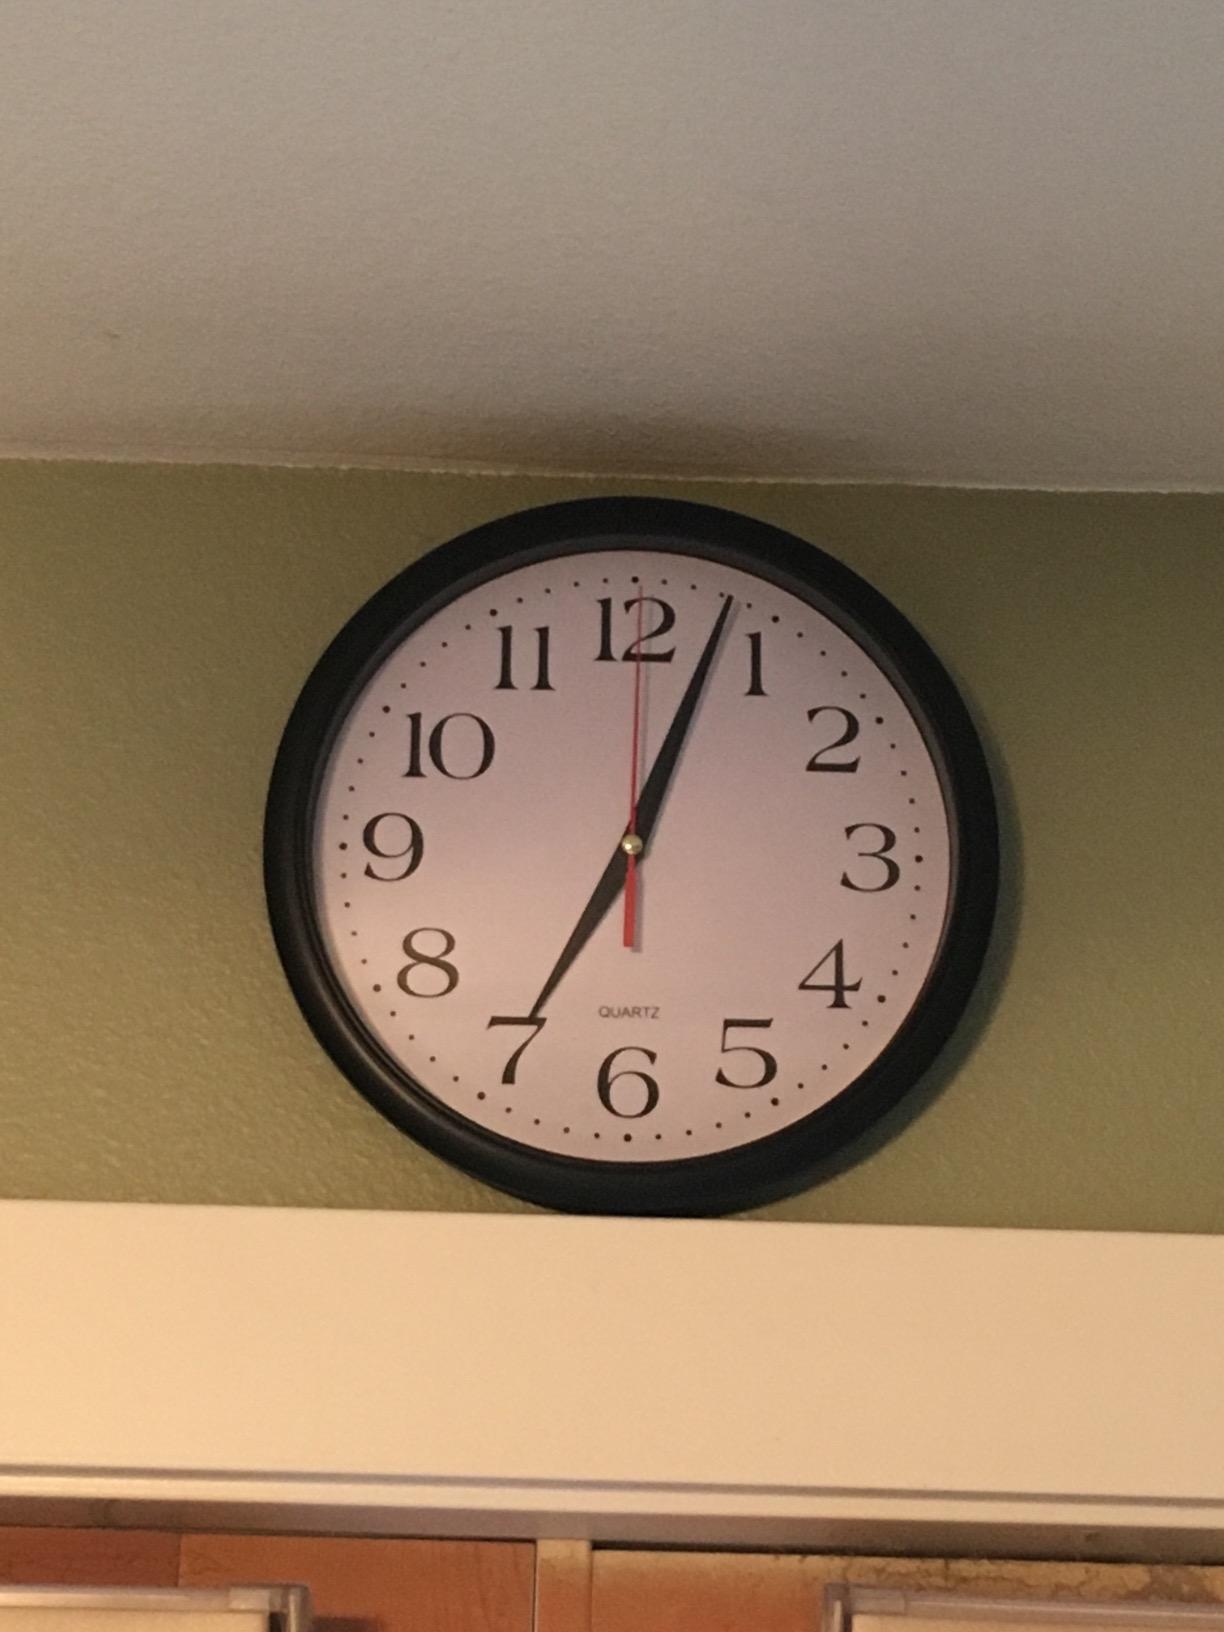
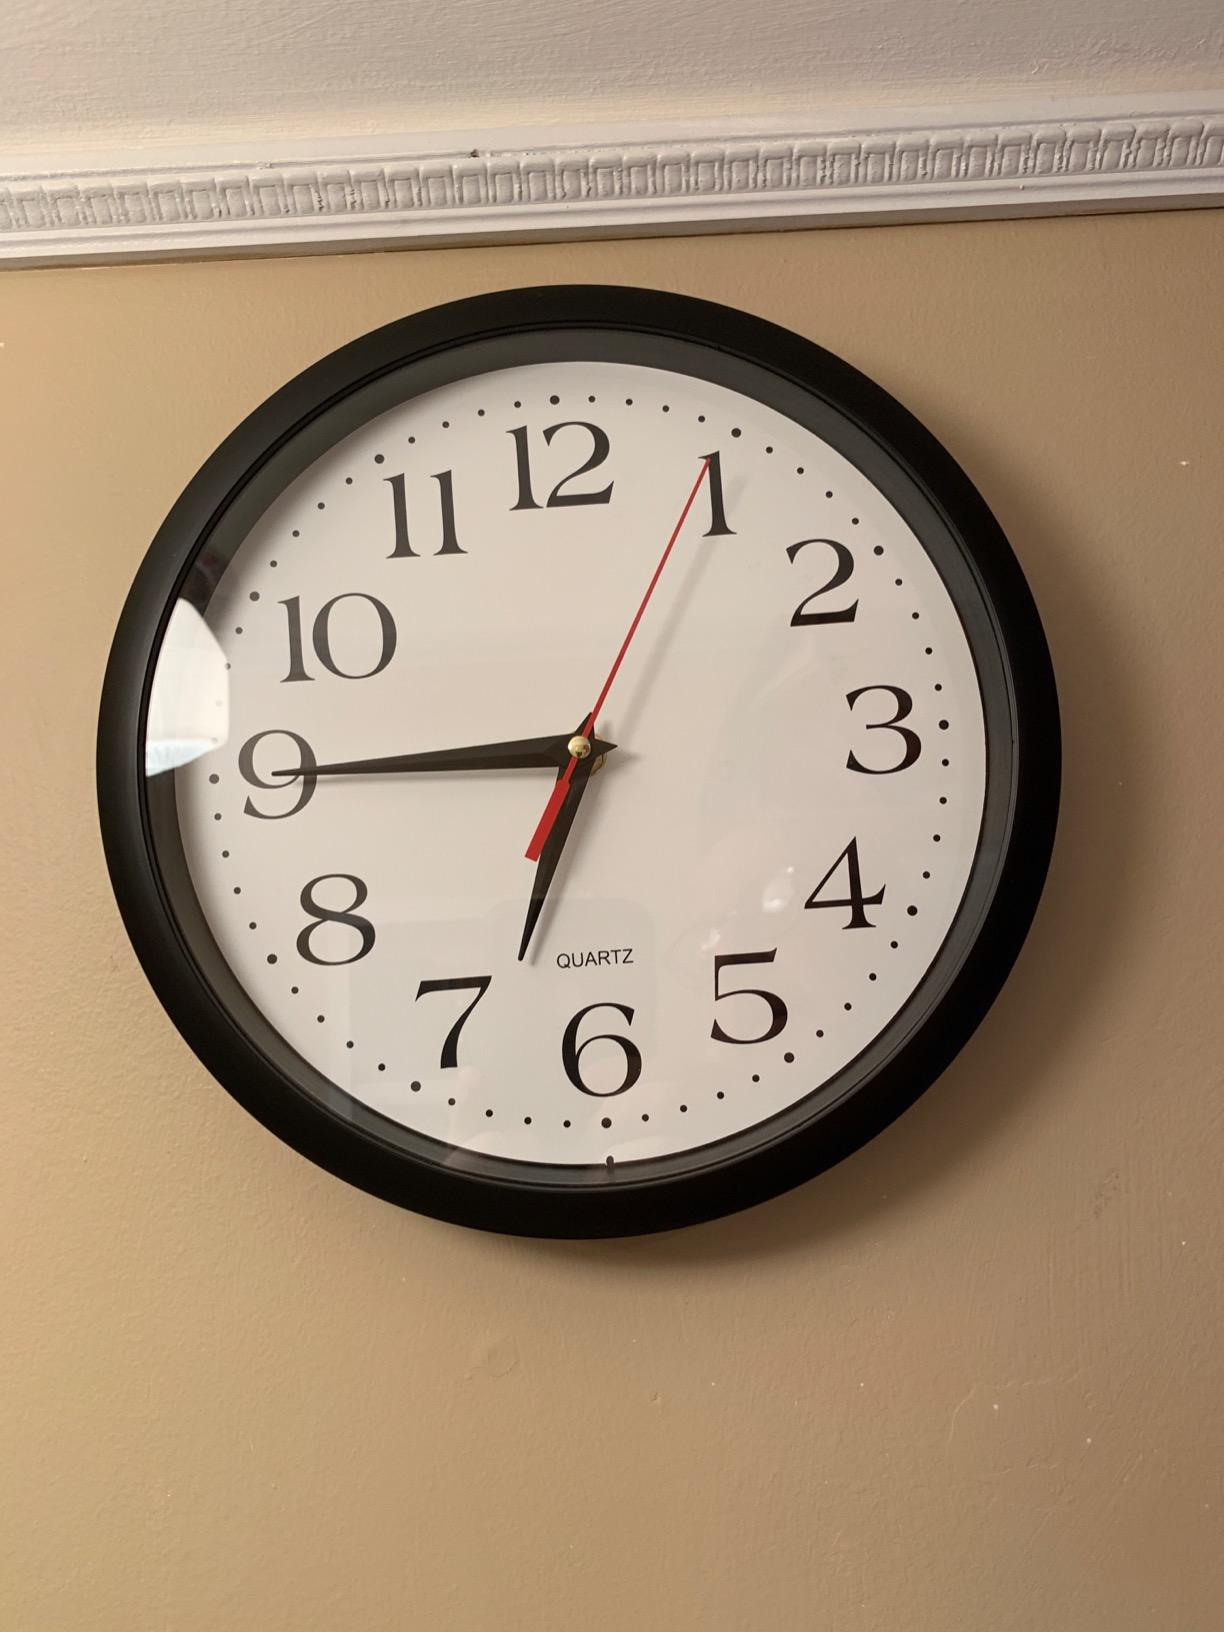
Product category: clock
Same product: yes